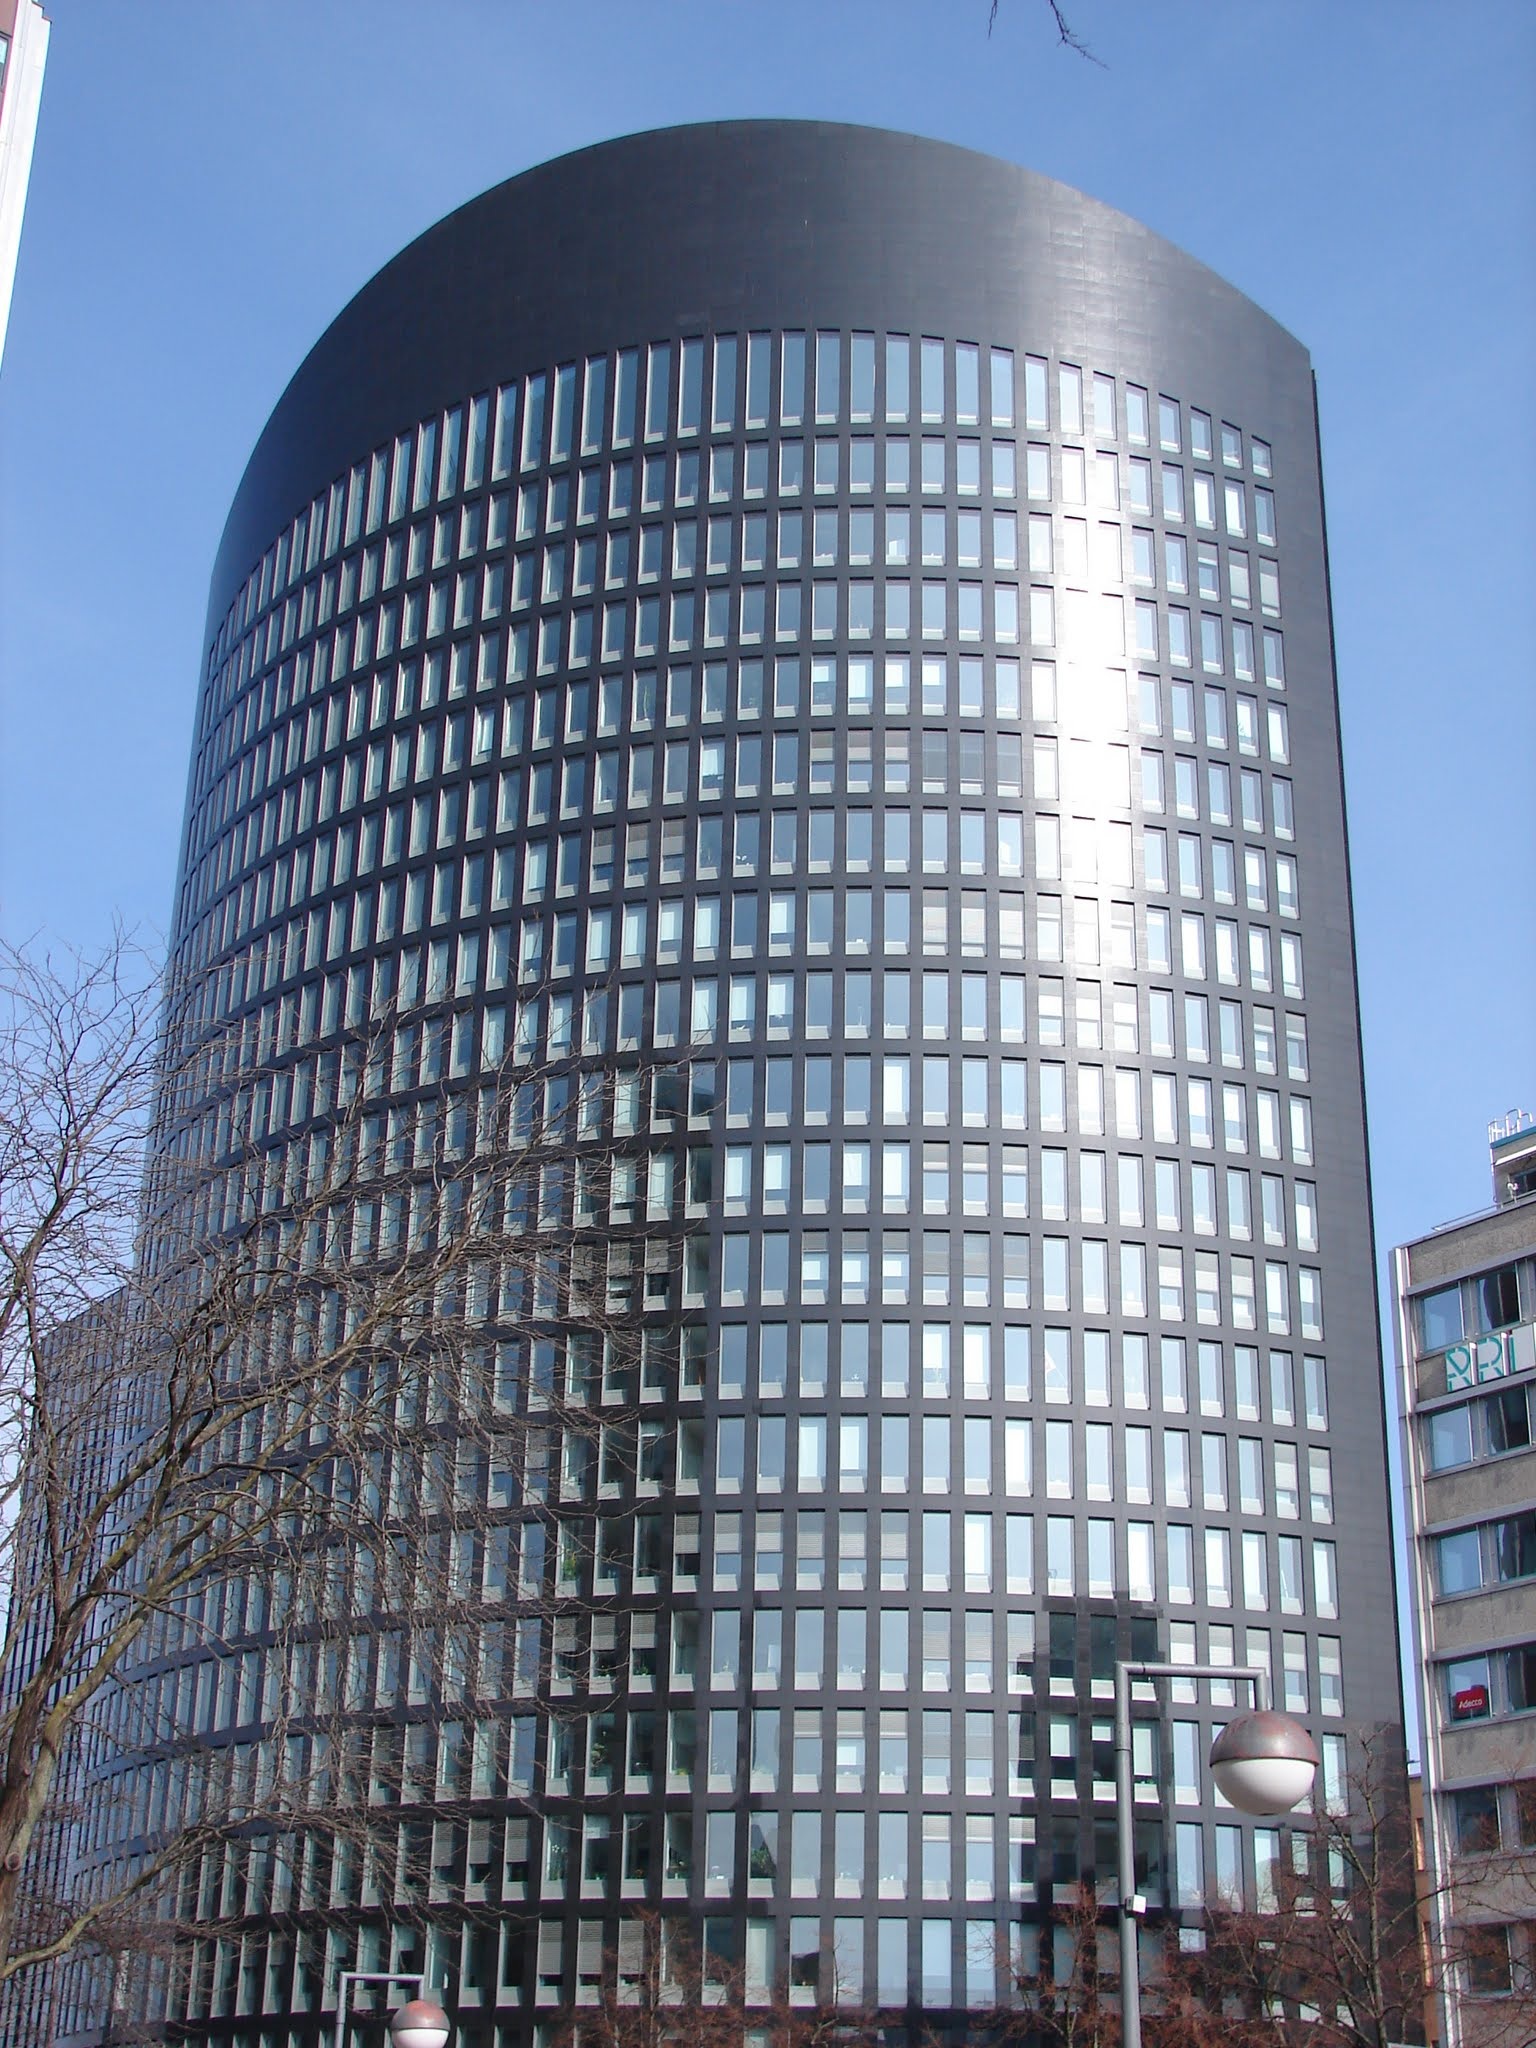
architecture, building, city, skyscraper, downtown, tower, landmark, facade, tower block, center, dortmund, commercial building, headquarters, metropolis, condominium, metropolitan area, brutalist architecture